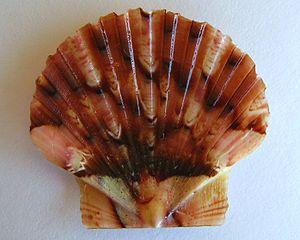
Pecten est un genre de mollusques bivalves de la famille des Pectinidae.